Lee Youn Chin

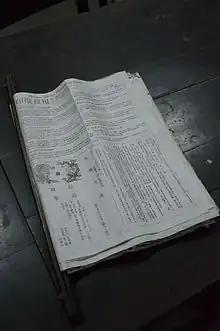
Founded: The Overseas Chinese Commerce of India (1969). Photo courtesy of Biswarup Ganguly

This newspaper published the local news compared with a pro-Kuomintang newspaper, the Chinese Journal of India, and a few other journals that had existed before his arrival. The Overseas Chinese Commerce of India, or 'Seong Pow' newspaper, survived until its last publication with the death of its last editor, Kuo-Tsai Chang, in 2020.